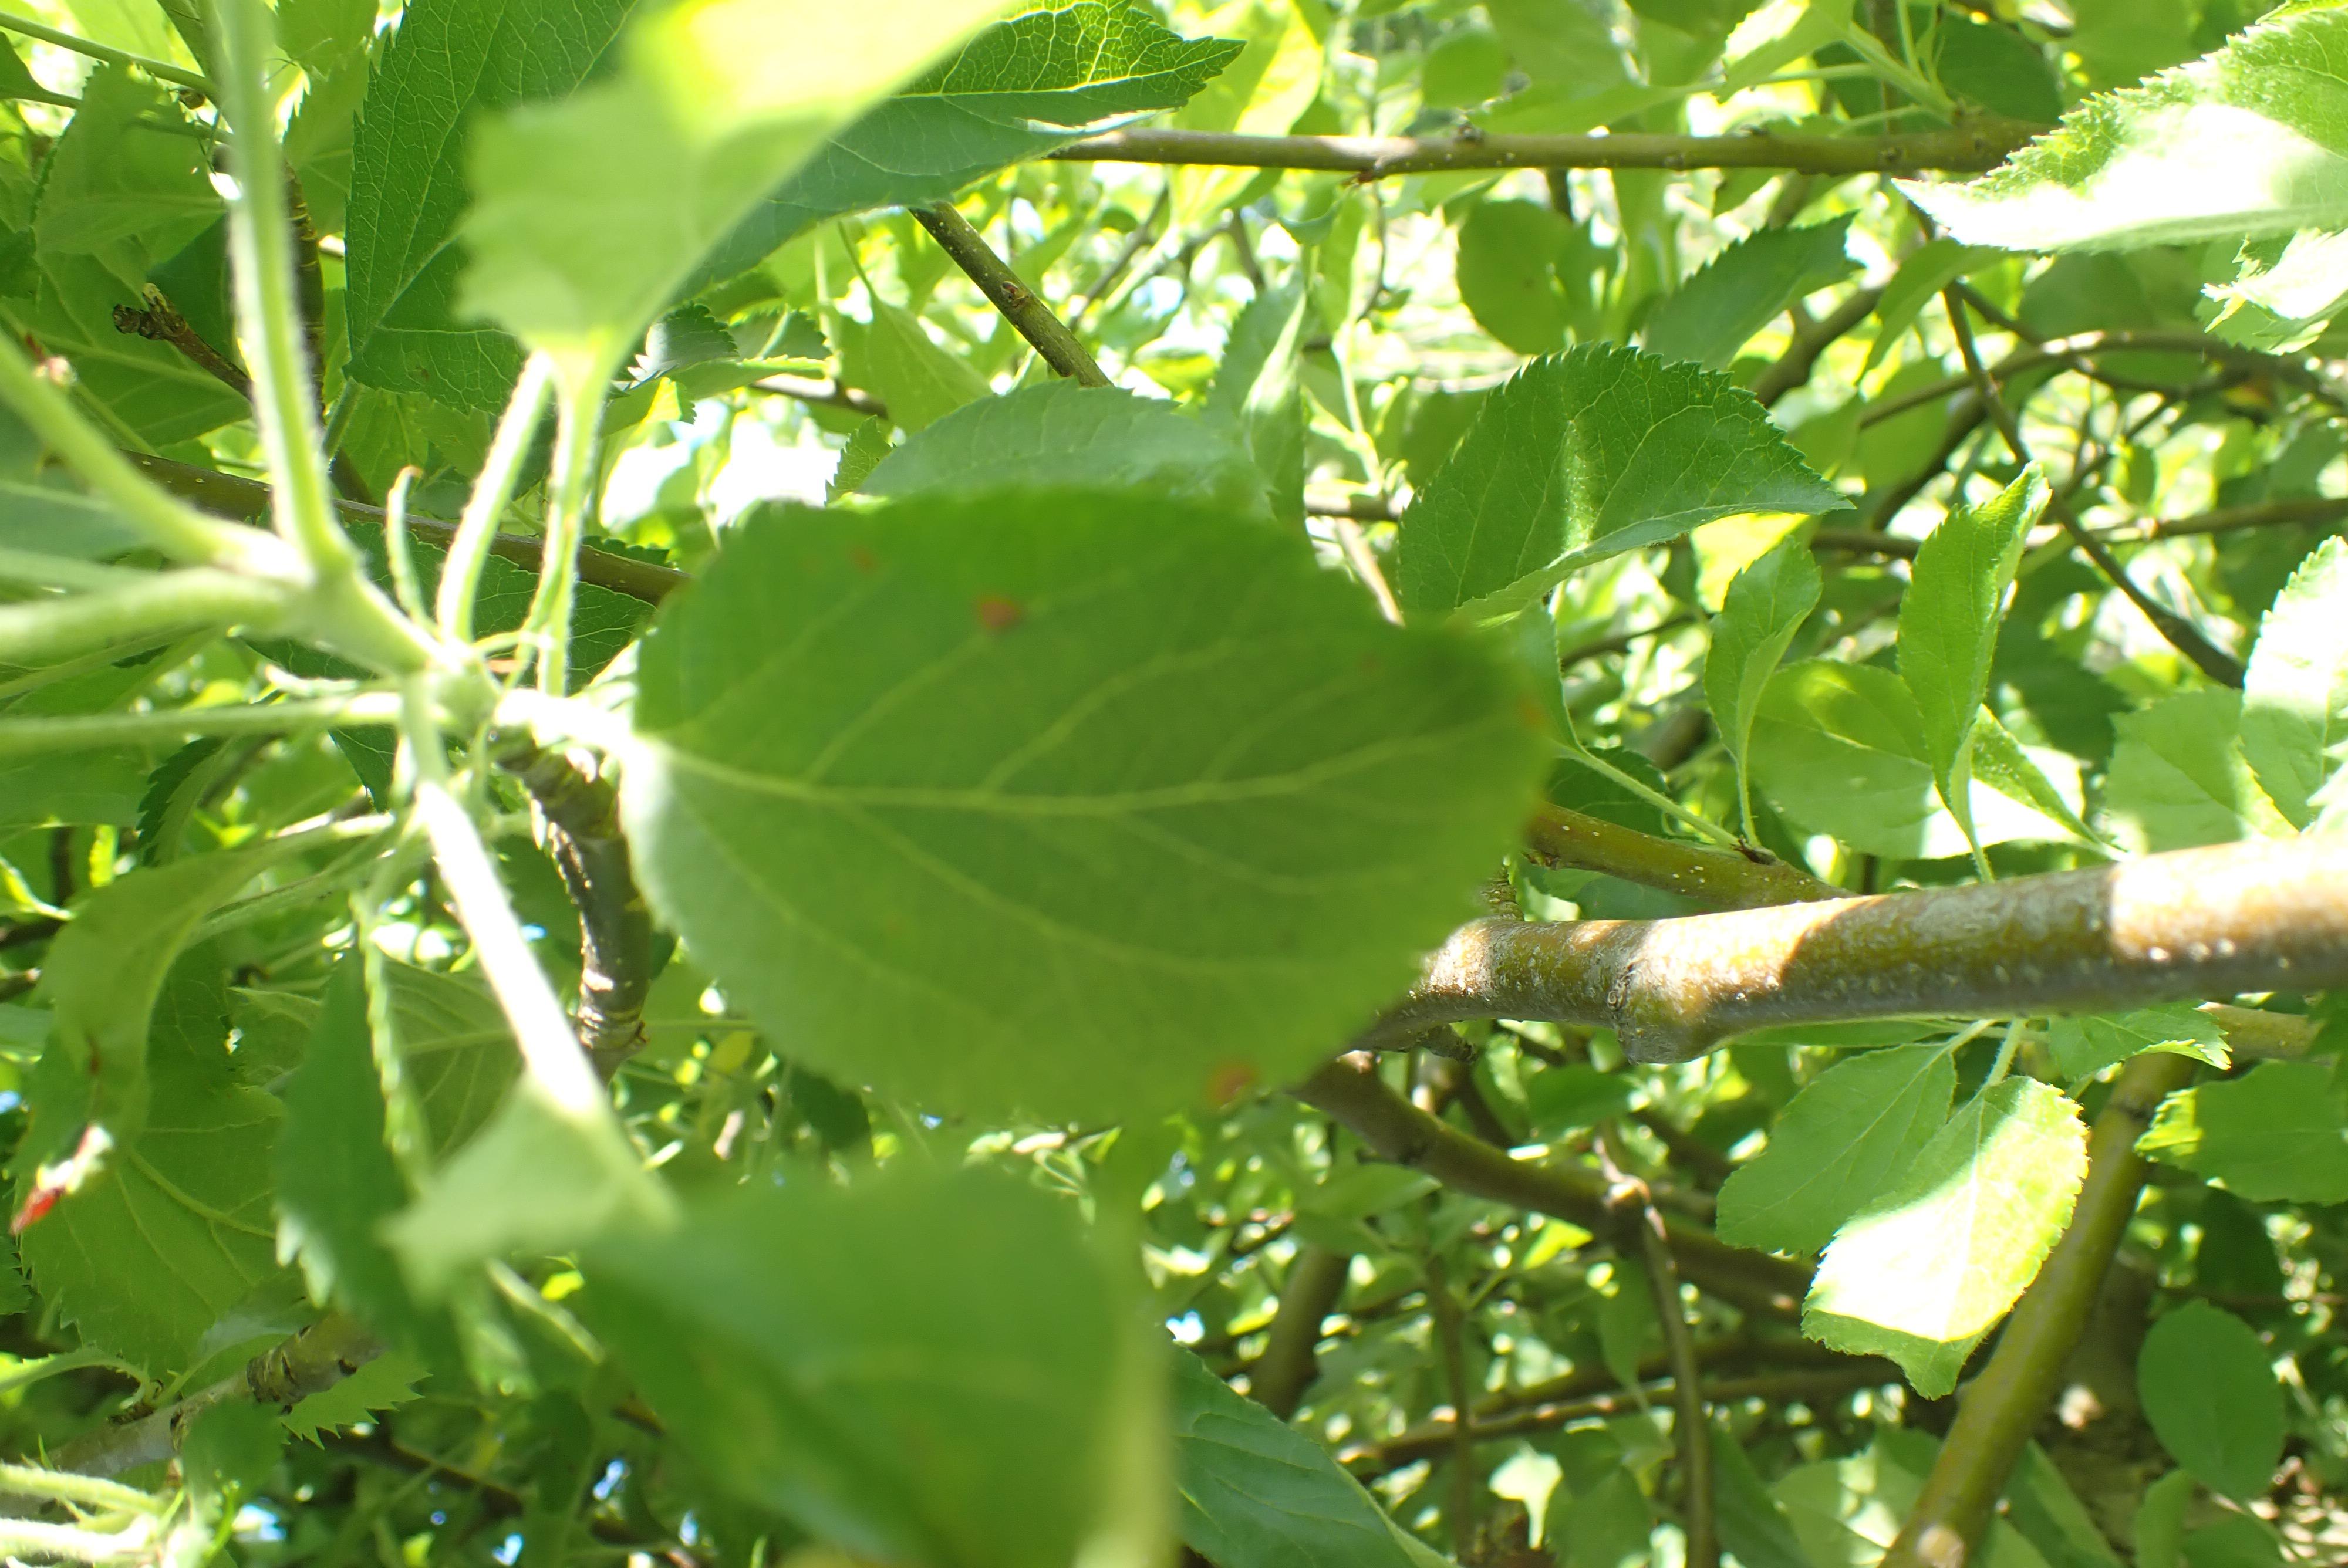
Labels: frog_eye_leaf_spot